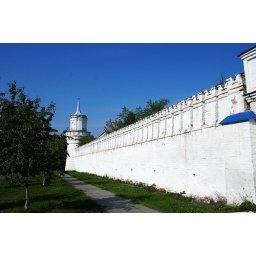
Ancient stone wall around the Monastery of St. Nicholas